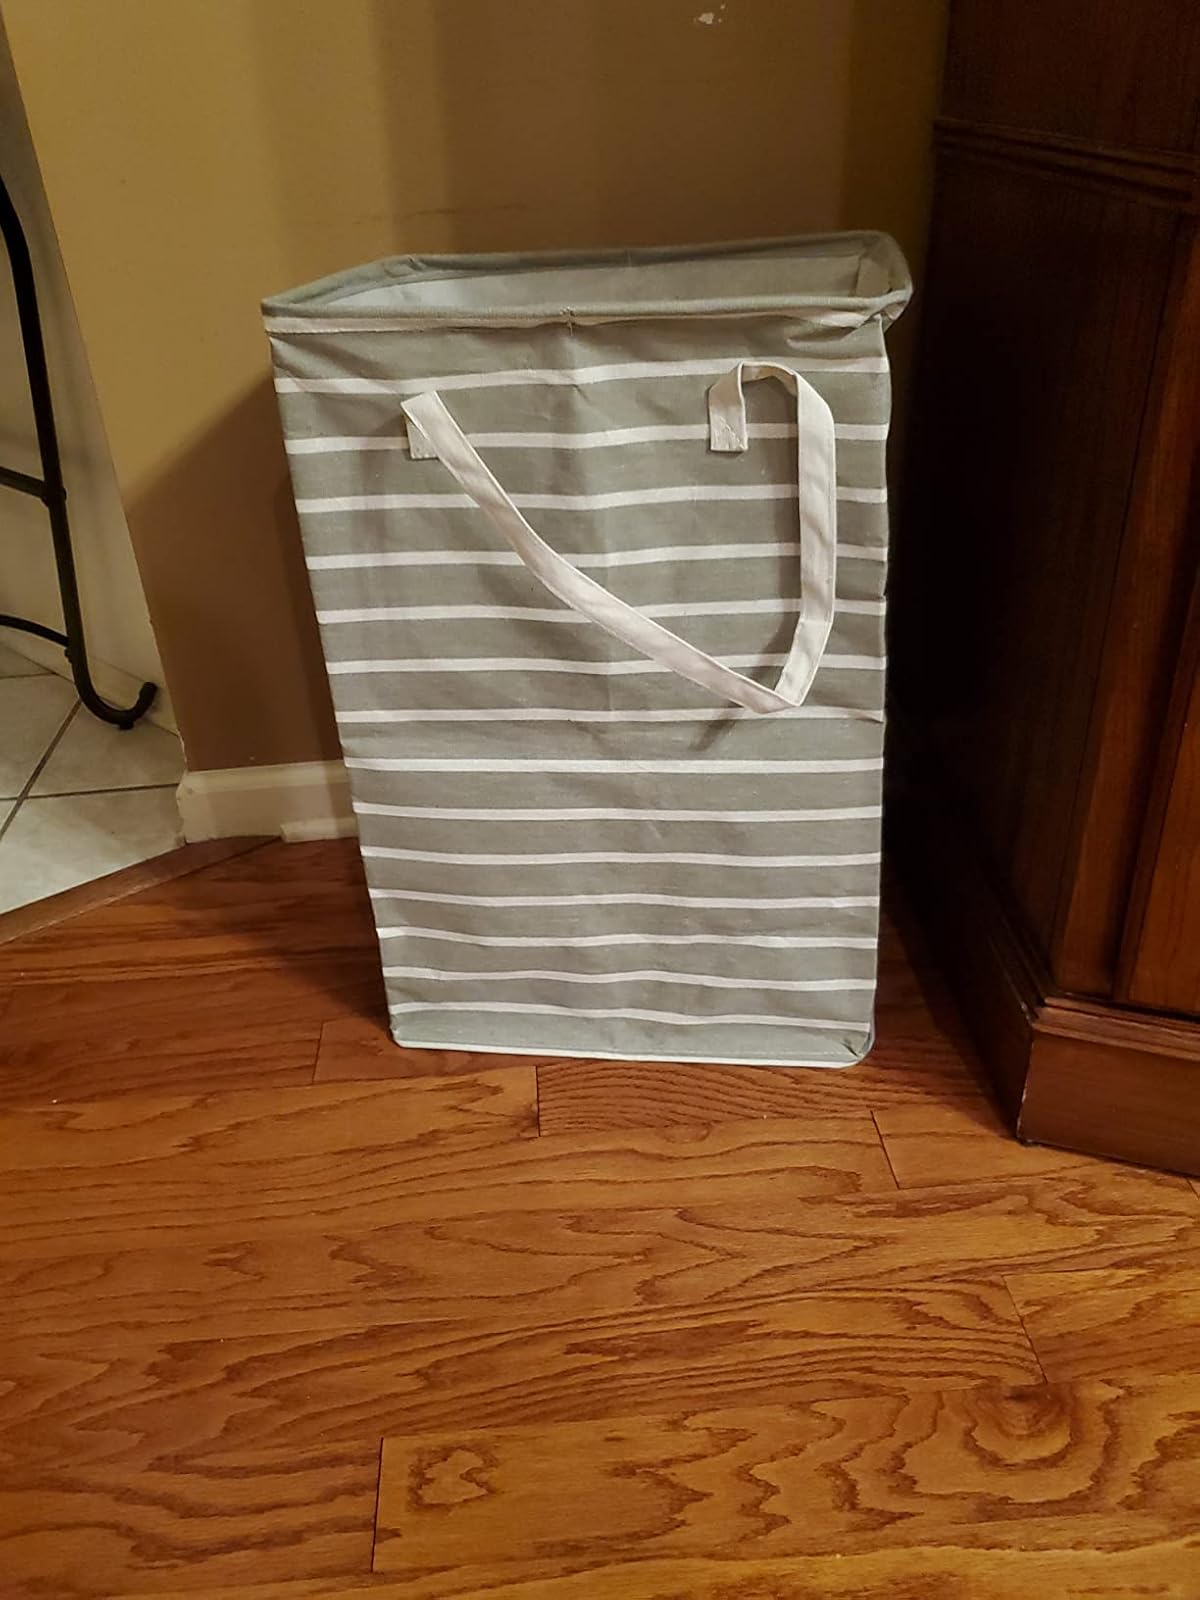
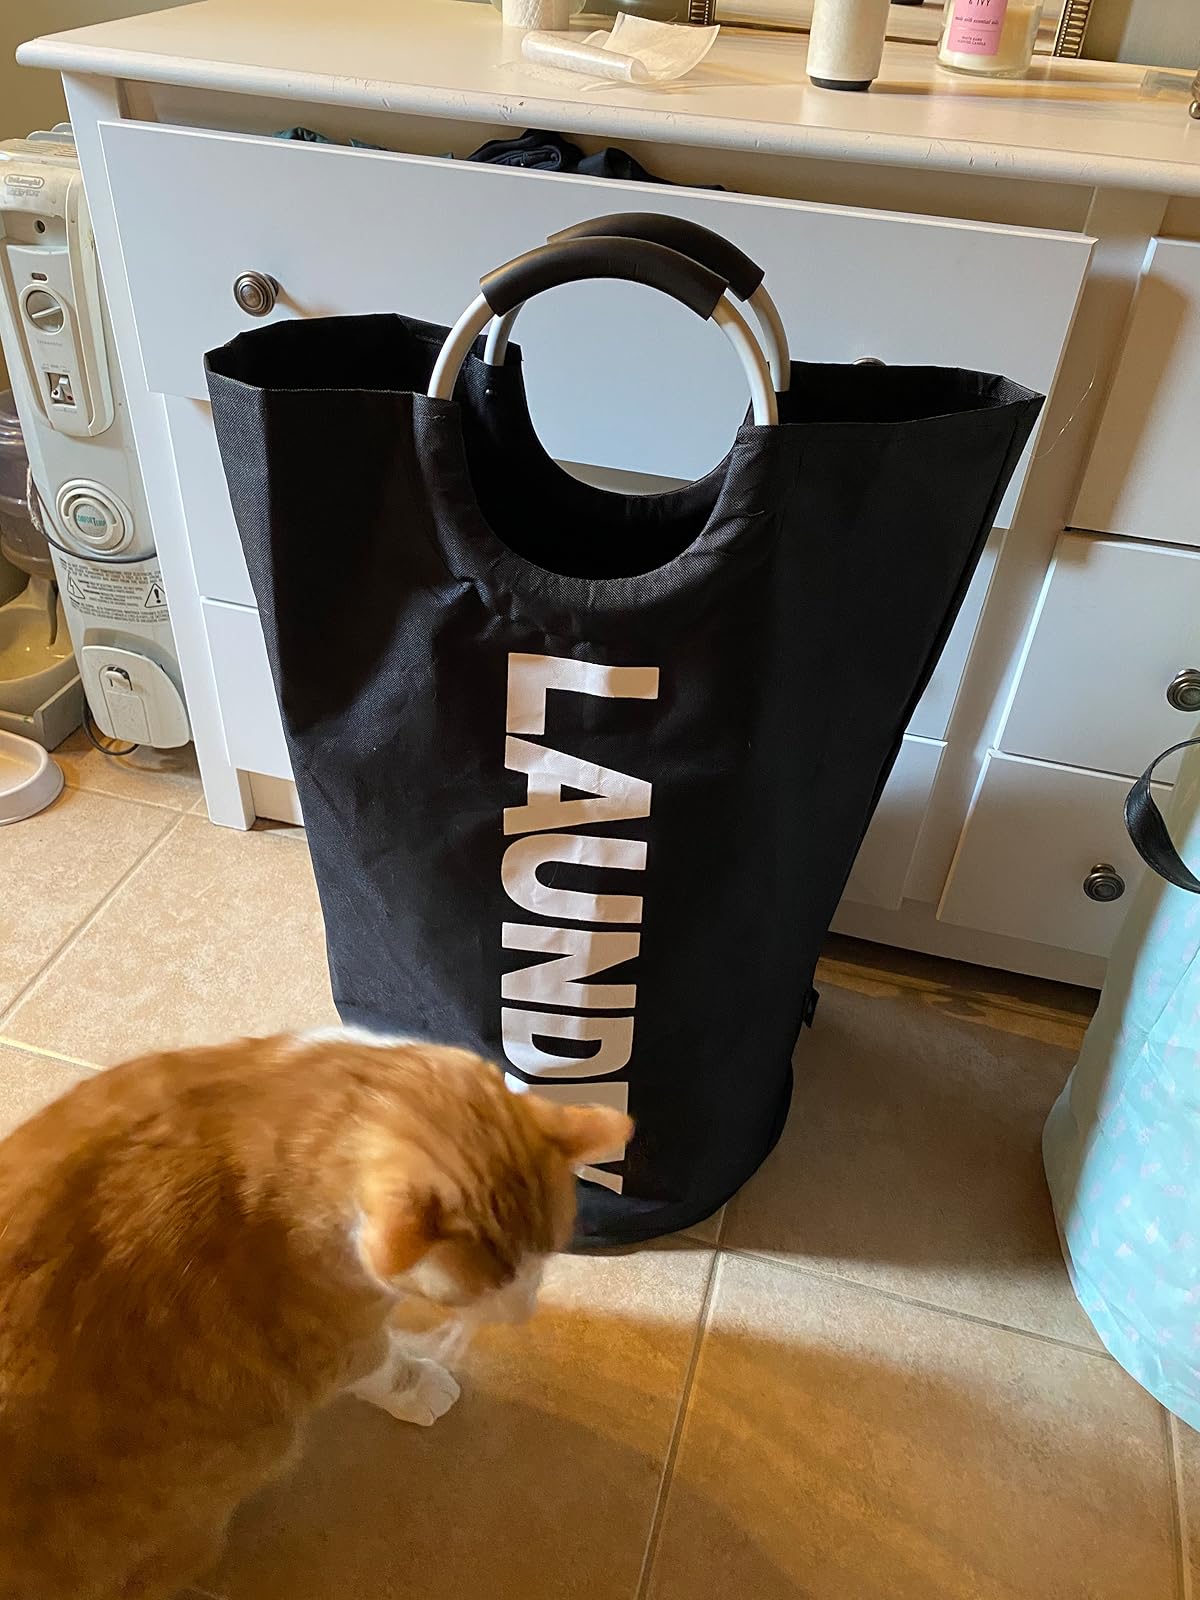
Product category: items_hamper
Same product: no